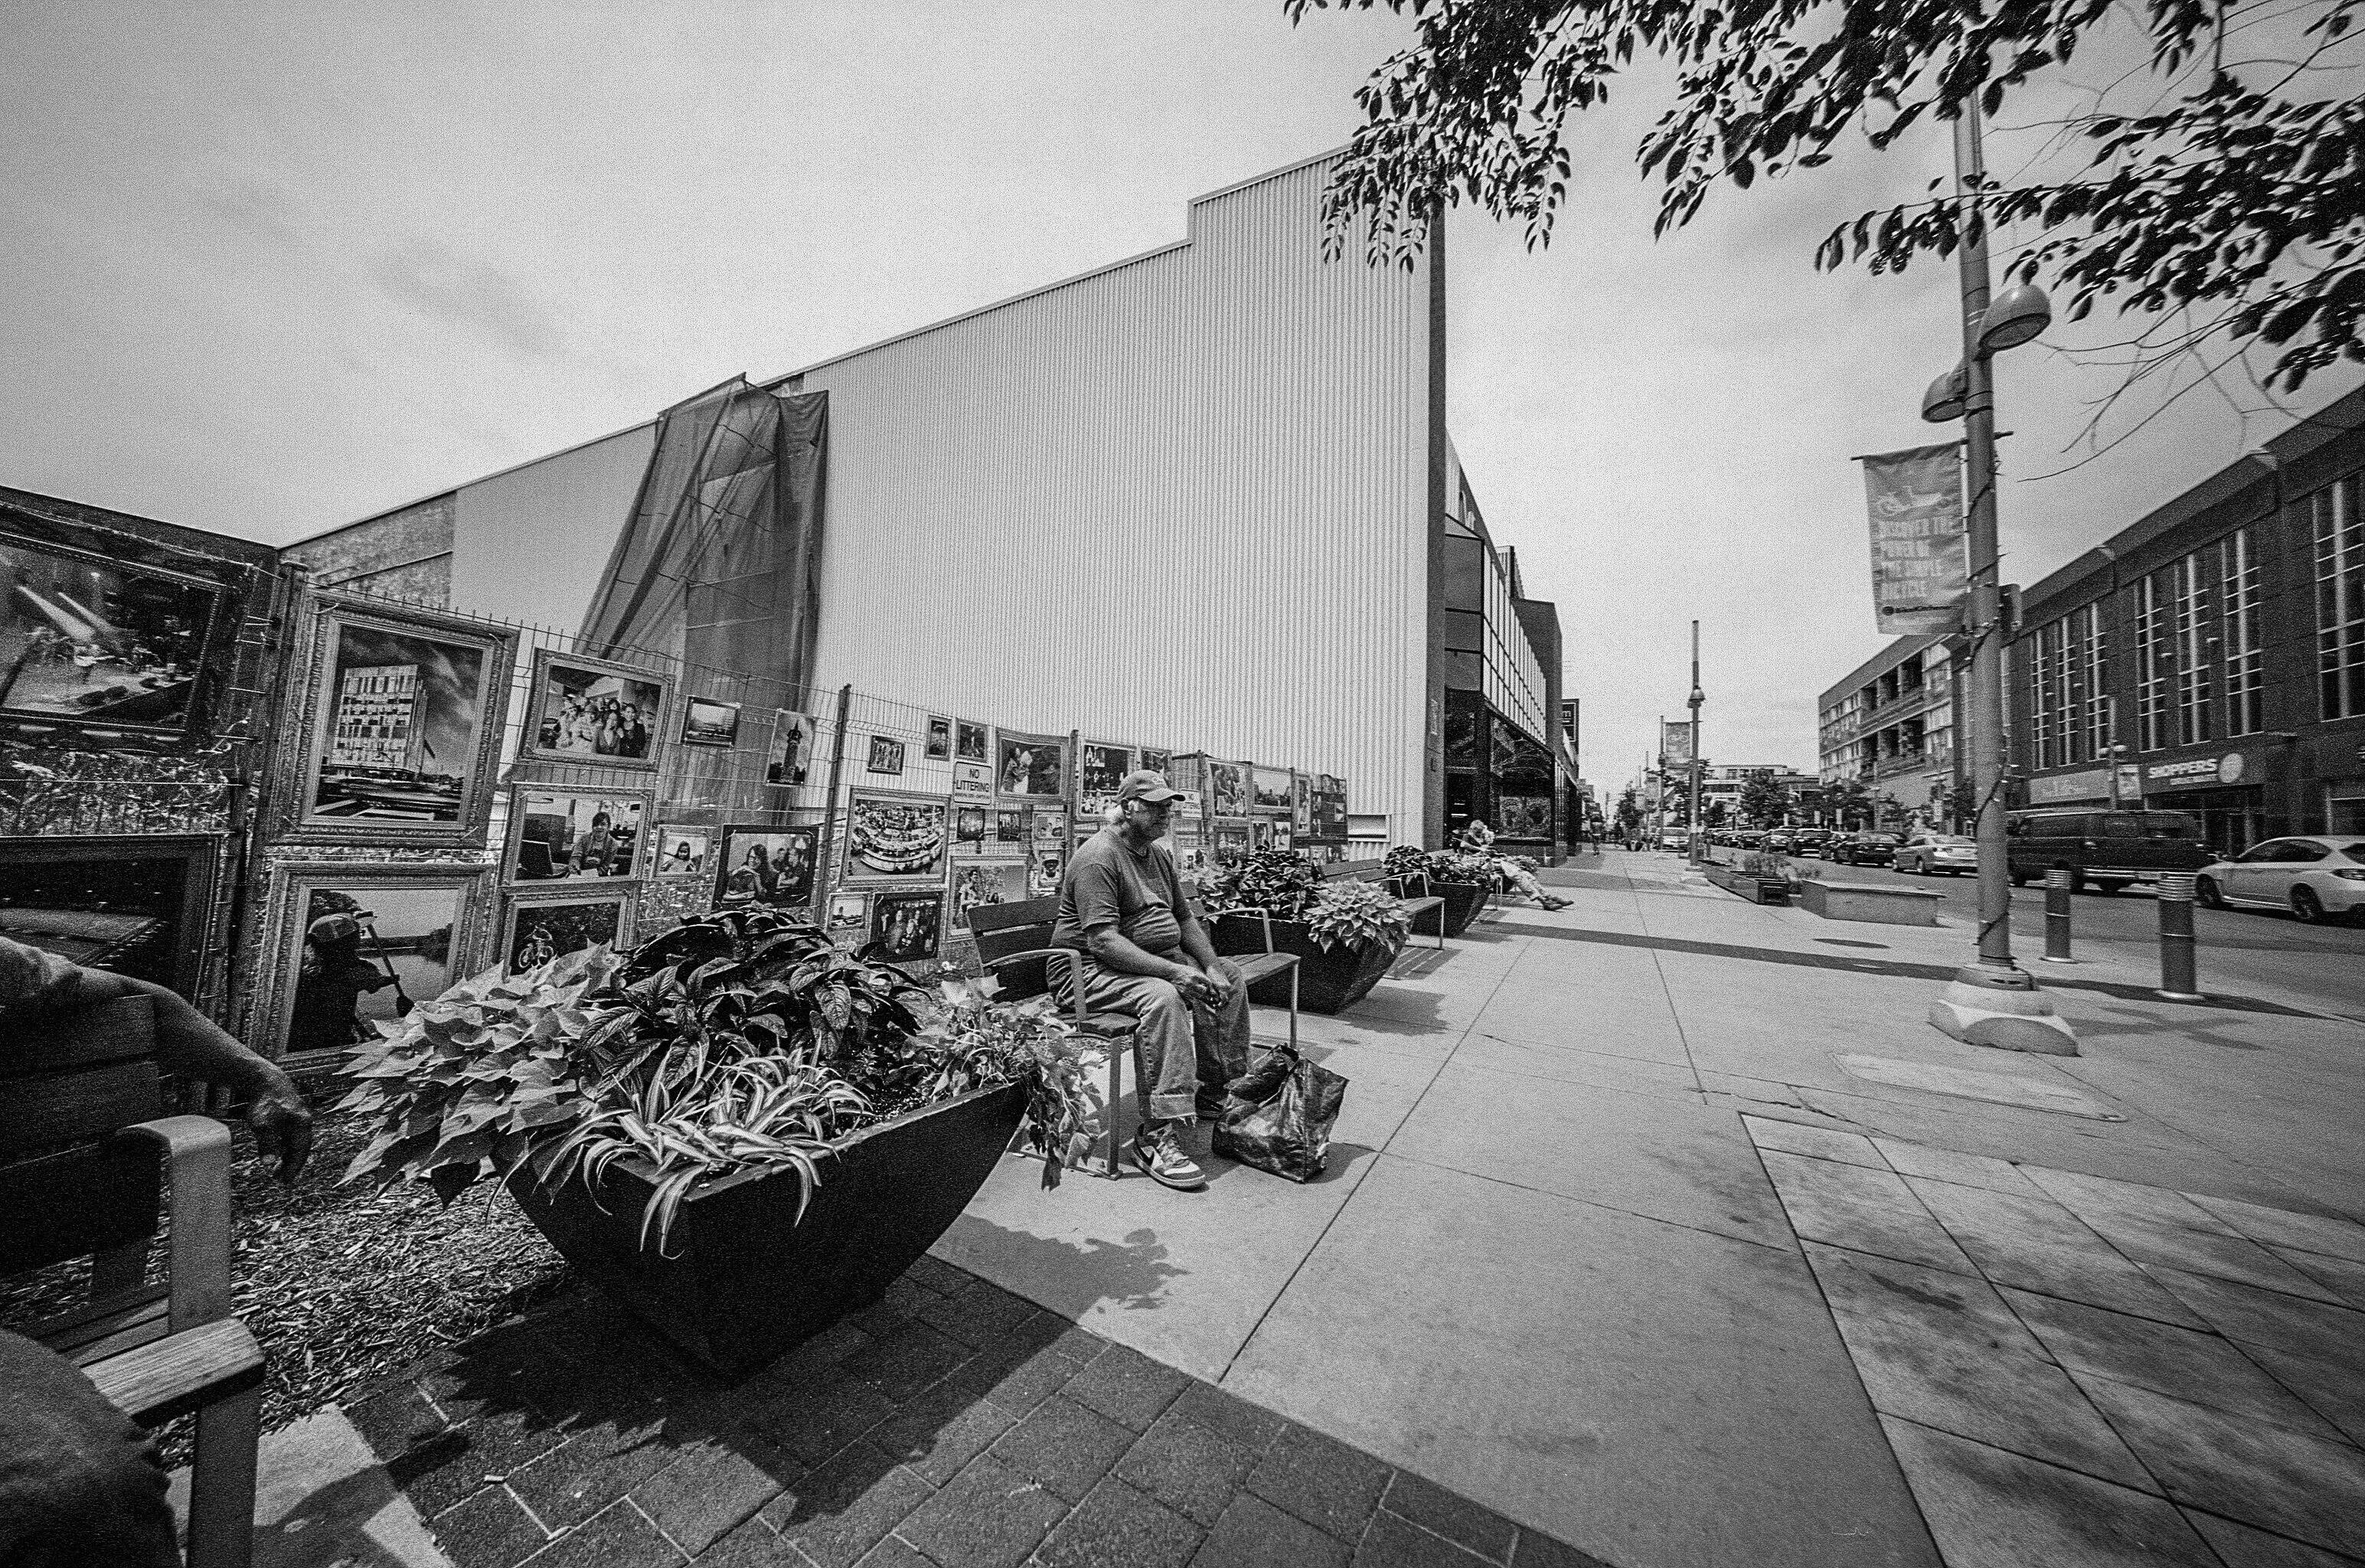
black and white, architecture, road, white, street, photography, house, city, cityscape, downtown, black, monochrome, infrastructure, photograph, shape, neighbourhood, urban area, monochrome photography, residential area, human settlement